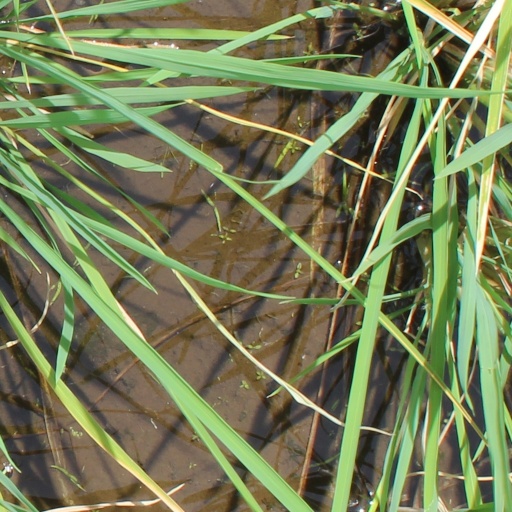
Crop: rice